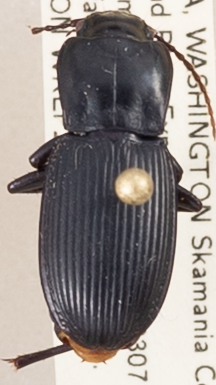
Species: Pterostichus herculaneus
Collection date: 2018-06-05
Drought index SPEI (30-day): -2.09
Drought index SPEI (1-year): -0.432
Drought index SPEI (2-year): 0.71